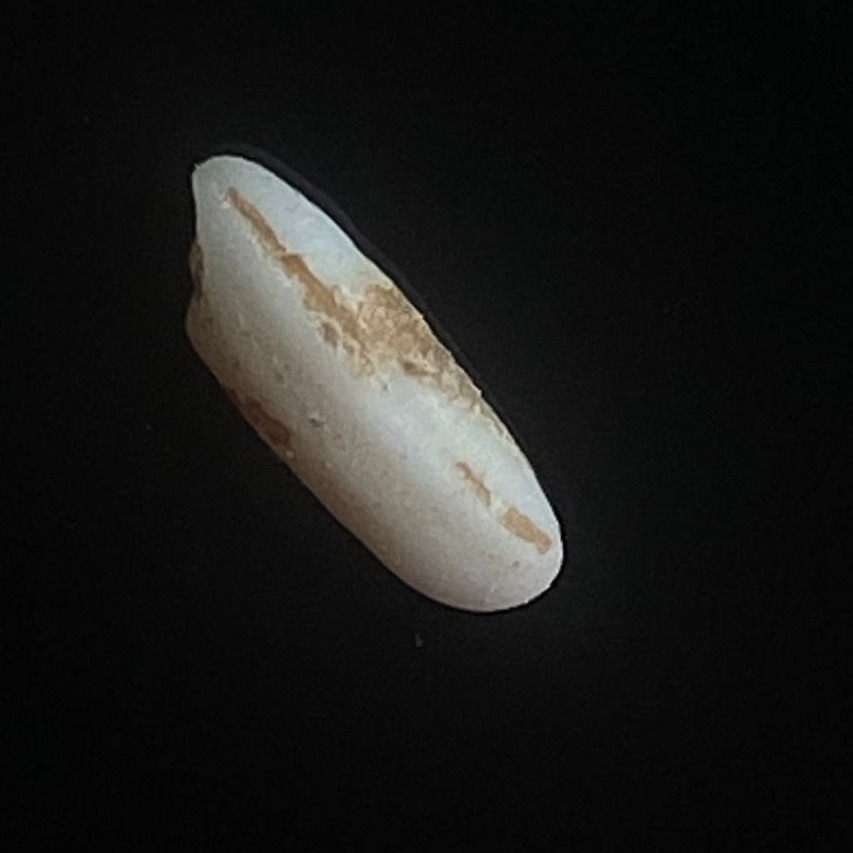
Rice variety: Lal_Binni